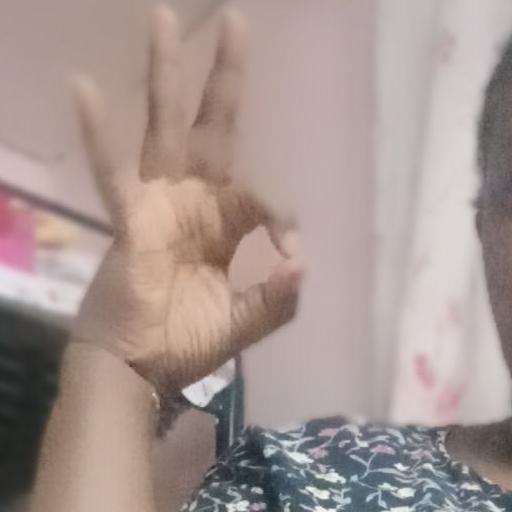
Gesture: ok